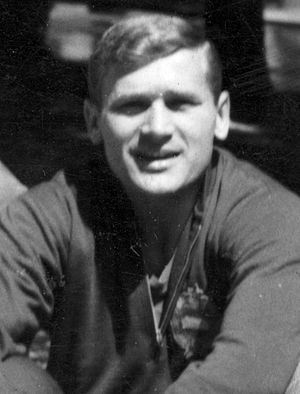
Lajos Tichy
Lajos Tichy, 1958
Lajos Tichy var en ungarsk fodboldspiller. Han spillede for klubben Budapest Honvéd FC i hele hans karriere, hvor han scorede 247 mål i 320 ligakampe. Han scorede også 51 mål i 72 landskampe for Ungarns fodboldlandshold, herunder fire ved VM i fodbold 1958 og tre ved VM i fodbold 1962. Han blev senere træner for Budapest Honvéd FC.